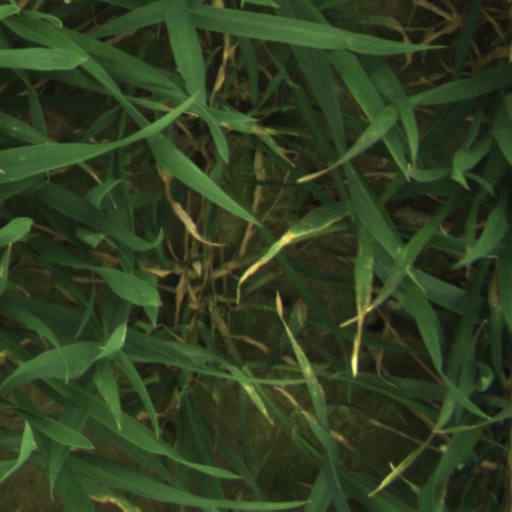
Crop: wheat